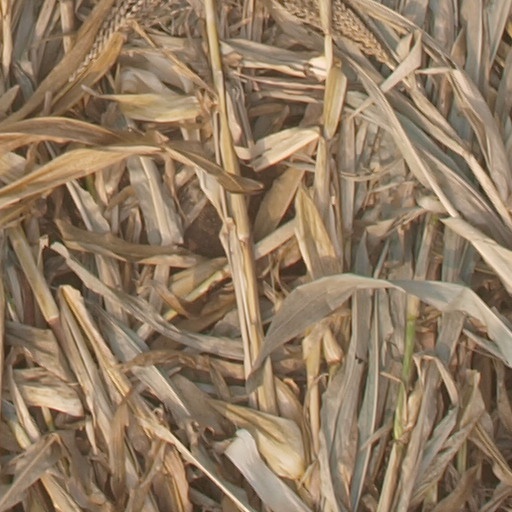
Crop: maize; corn